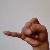
The image shows a hand gesture representing the letter 'J' in Indian Sign Language.